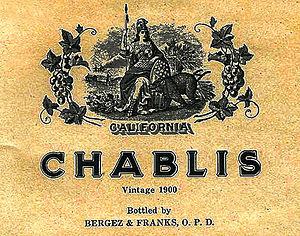
étiquette d'un vin californien s'attribuant l'appellation Chablis en 1900
La viticulture aux États-Unis existe depuis le XVIᵉ siècle. Au XXIᵉ siècle, il existe des productions vinicoles dans les cinquante États de l'Union, la Californie en tête, suivie par l'État de Washington, l'Oregon et l'État de New York. Les États-Unis sont le quatrième producteur mondial de vin derrière la France, l'Italie et l'Espagne, et la production californienne à elle seule représente 90 % de la production américaine, et le double de celle de l'Australie.